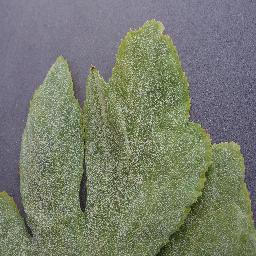
Label: Squash___Powdery_mildew